Nitrous oxide

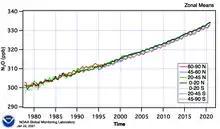
Nitrous oxide atmospheric concentration since 1978

) in the lower atmosphere (troposphere) at stations around the world. Abundances are given as pollution free monthly mean mole fractions in parts-per-billion.